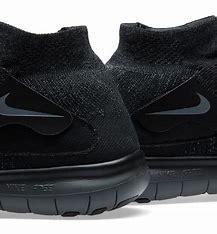
Brand: Nike
Model: Free RN 2017